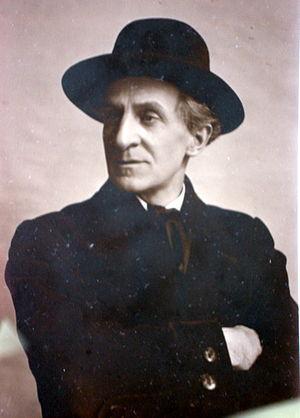
Alfred Ost, né le Zwijndrecht le 14 février 1884 et mort à Anvers le 9 octobre 1945, est un peintre, dessinateur, illustrateur, lithographe et affichiste belge.